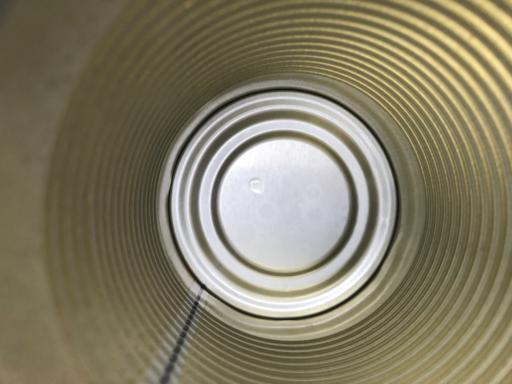
Label: metal